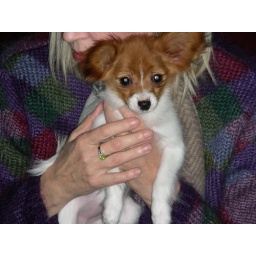
Cute female pup at home in New York